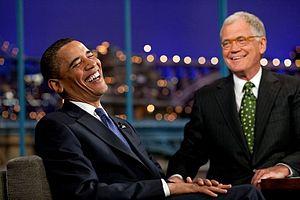
Le Late Show with David Letterman /leɪt ˈʃoʊ wɪθ ˈdeɪvɪd ˈlɛtɚmæn/ est une émission de télévision, de type late-night show, présentée par l'humoriste américain David Letterman et diffusée depuis le 30 août 1993, en troisième partie de soirée, sur le réseau de télévision CBS. Elle est produite par Worldwide Pants, la société de production de Letterman.